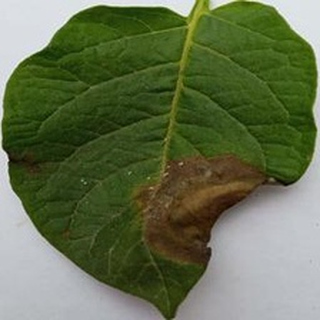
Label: potato_late_blight